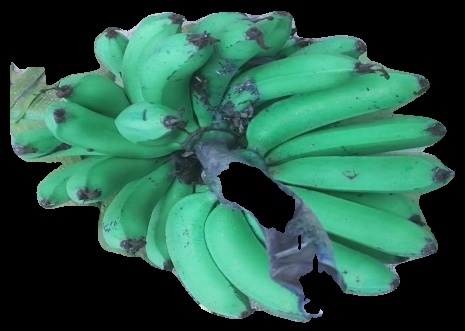
Variety: pachbale
Grade: grade3